Vehicle registration plates of France

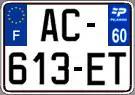
A two-line registration plate with the code for Oise (60) and the logo of Picardy region.

Called "" ("vehicle registration system"), shortened to "SIV", the current scheme was adopted in France in 2009 (15 April for new vehicles; 15 October for second-hand ones). It was inspired by the "AA-111-AA" format that was successfully adopted in Italy in 1994. Under the SIV scheme, car plates are permanent and do not need to be changed if the car owner sells it or moves to a different region.